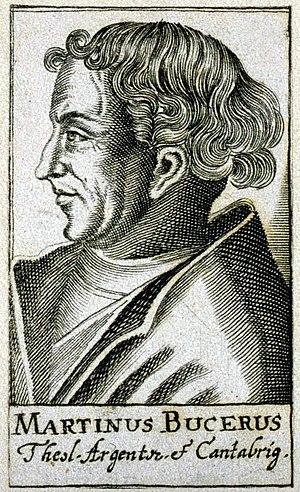
Martinus Bucerus théol. Argentor. et Cantabrig., gravure 1680.
L'étude des catéchismes protestants en usage en Alsace et en Moselle à travers les siècles illustre l'histoire du christianisme dans une région marquée par une forte identité.